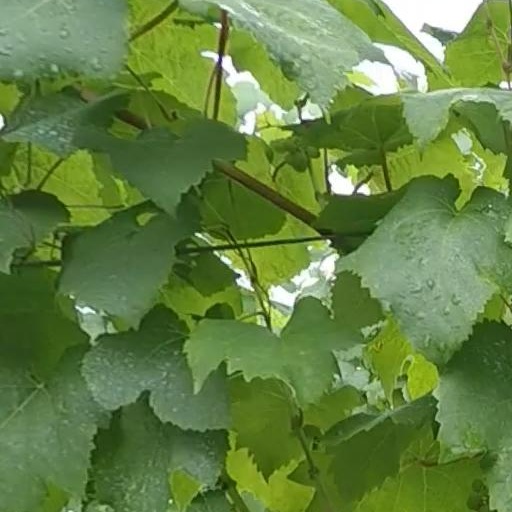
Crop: grape